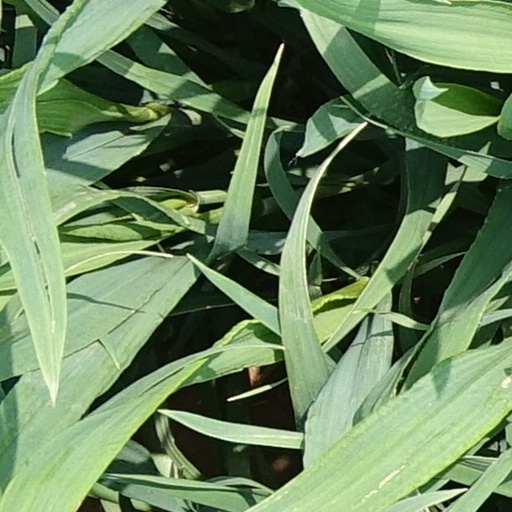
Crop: wheat